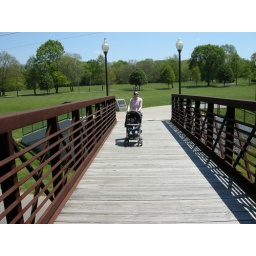
Walking to the Main Street Festival in Franklin, TN....this is the walking bridge between Pinkerton Park and Downtown Franklin